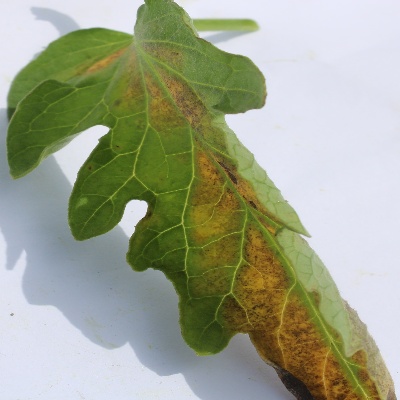
Crop: Tomato
Condition: septoria leaf spot